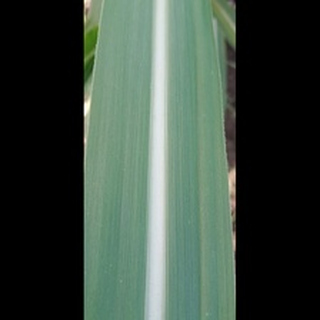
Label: healthy_sugarcane